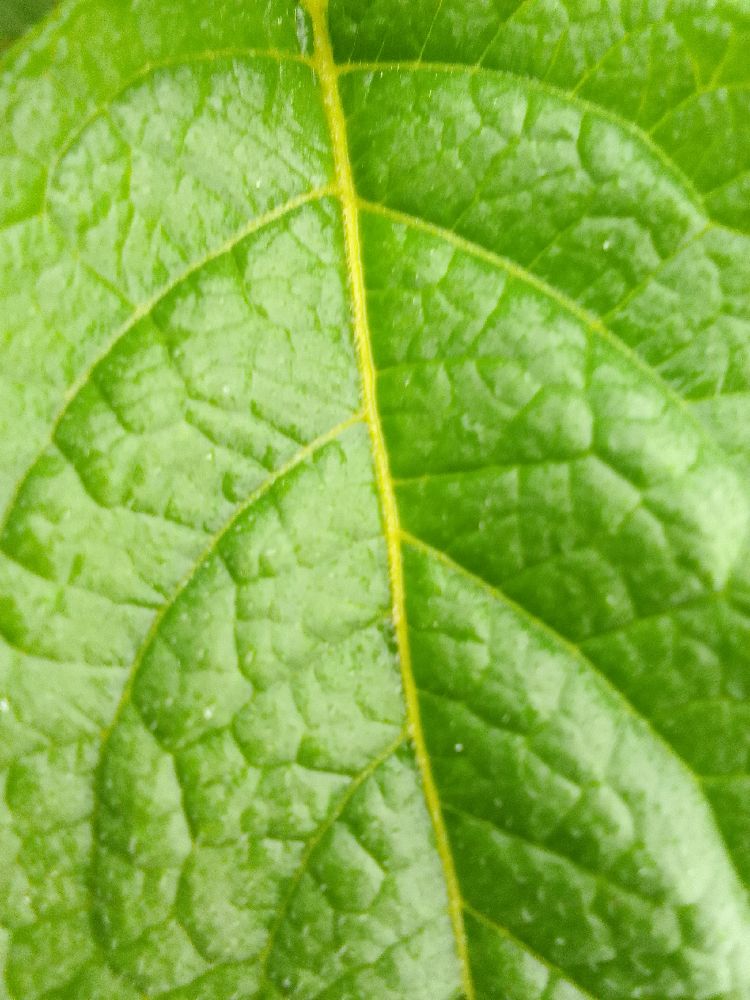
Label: Healthy